Tonikaku Akarui Yasumura

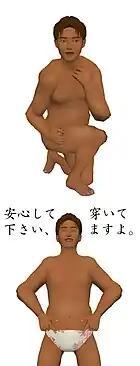
Example of Yasumura's nude pose

, better known as or 'Tony' Yasumura, is a Japanese comedian who is represented by the talent agency, Yoshimoto Creative Agency. He was a former member of Armstrong. He graduated from Tokyo NSC 6th generation.